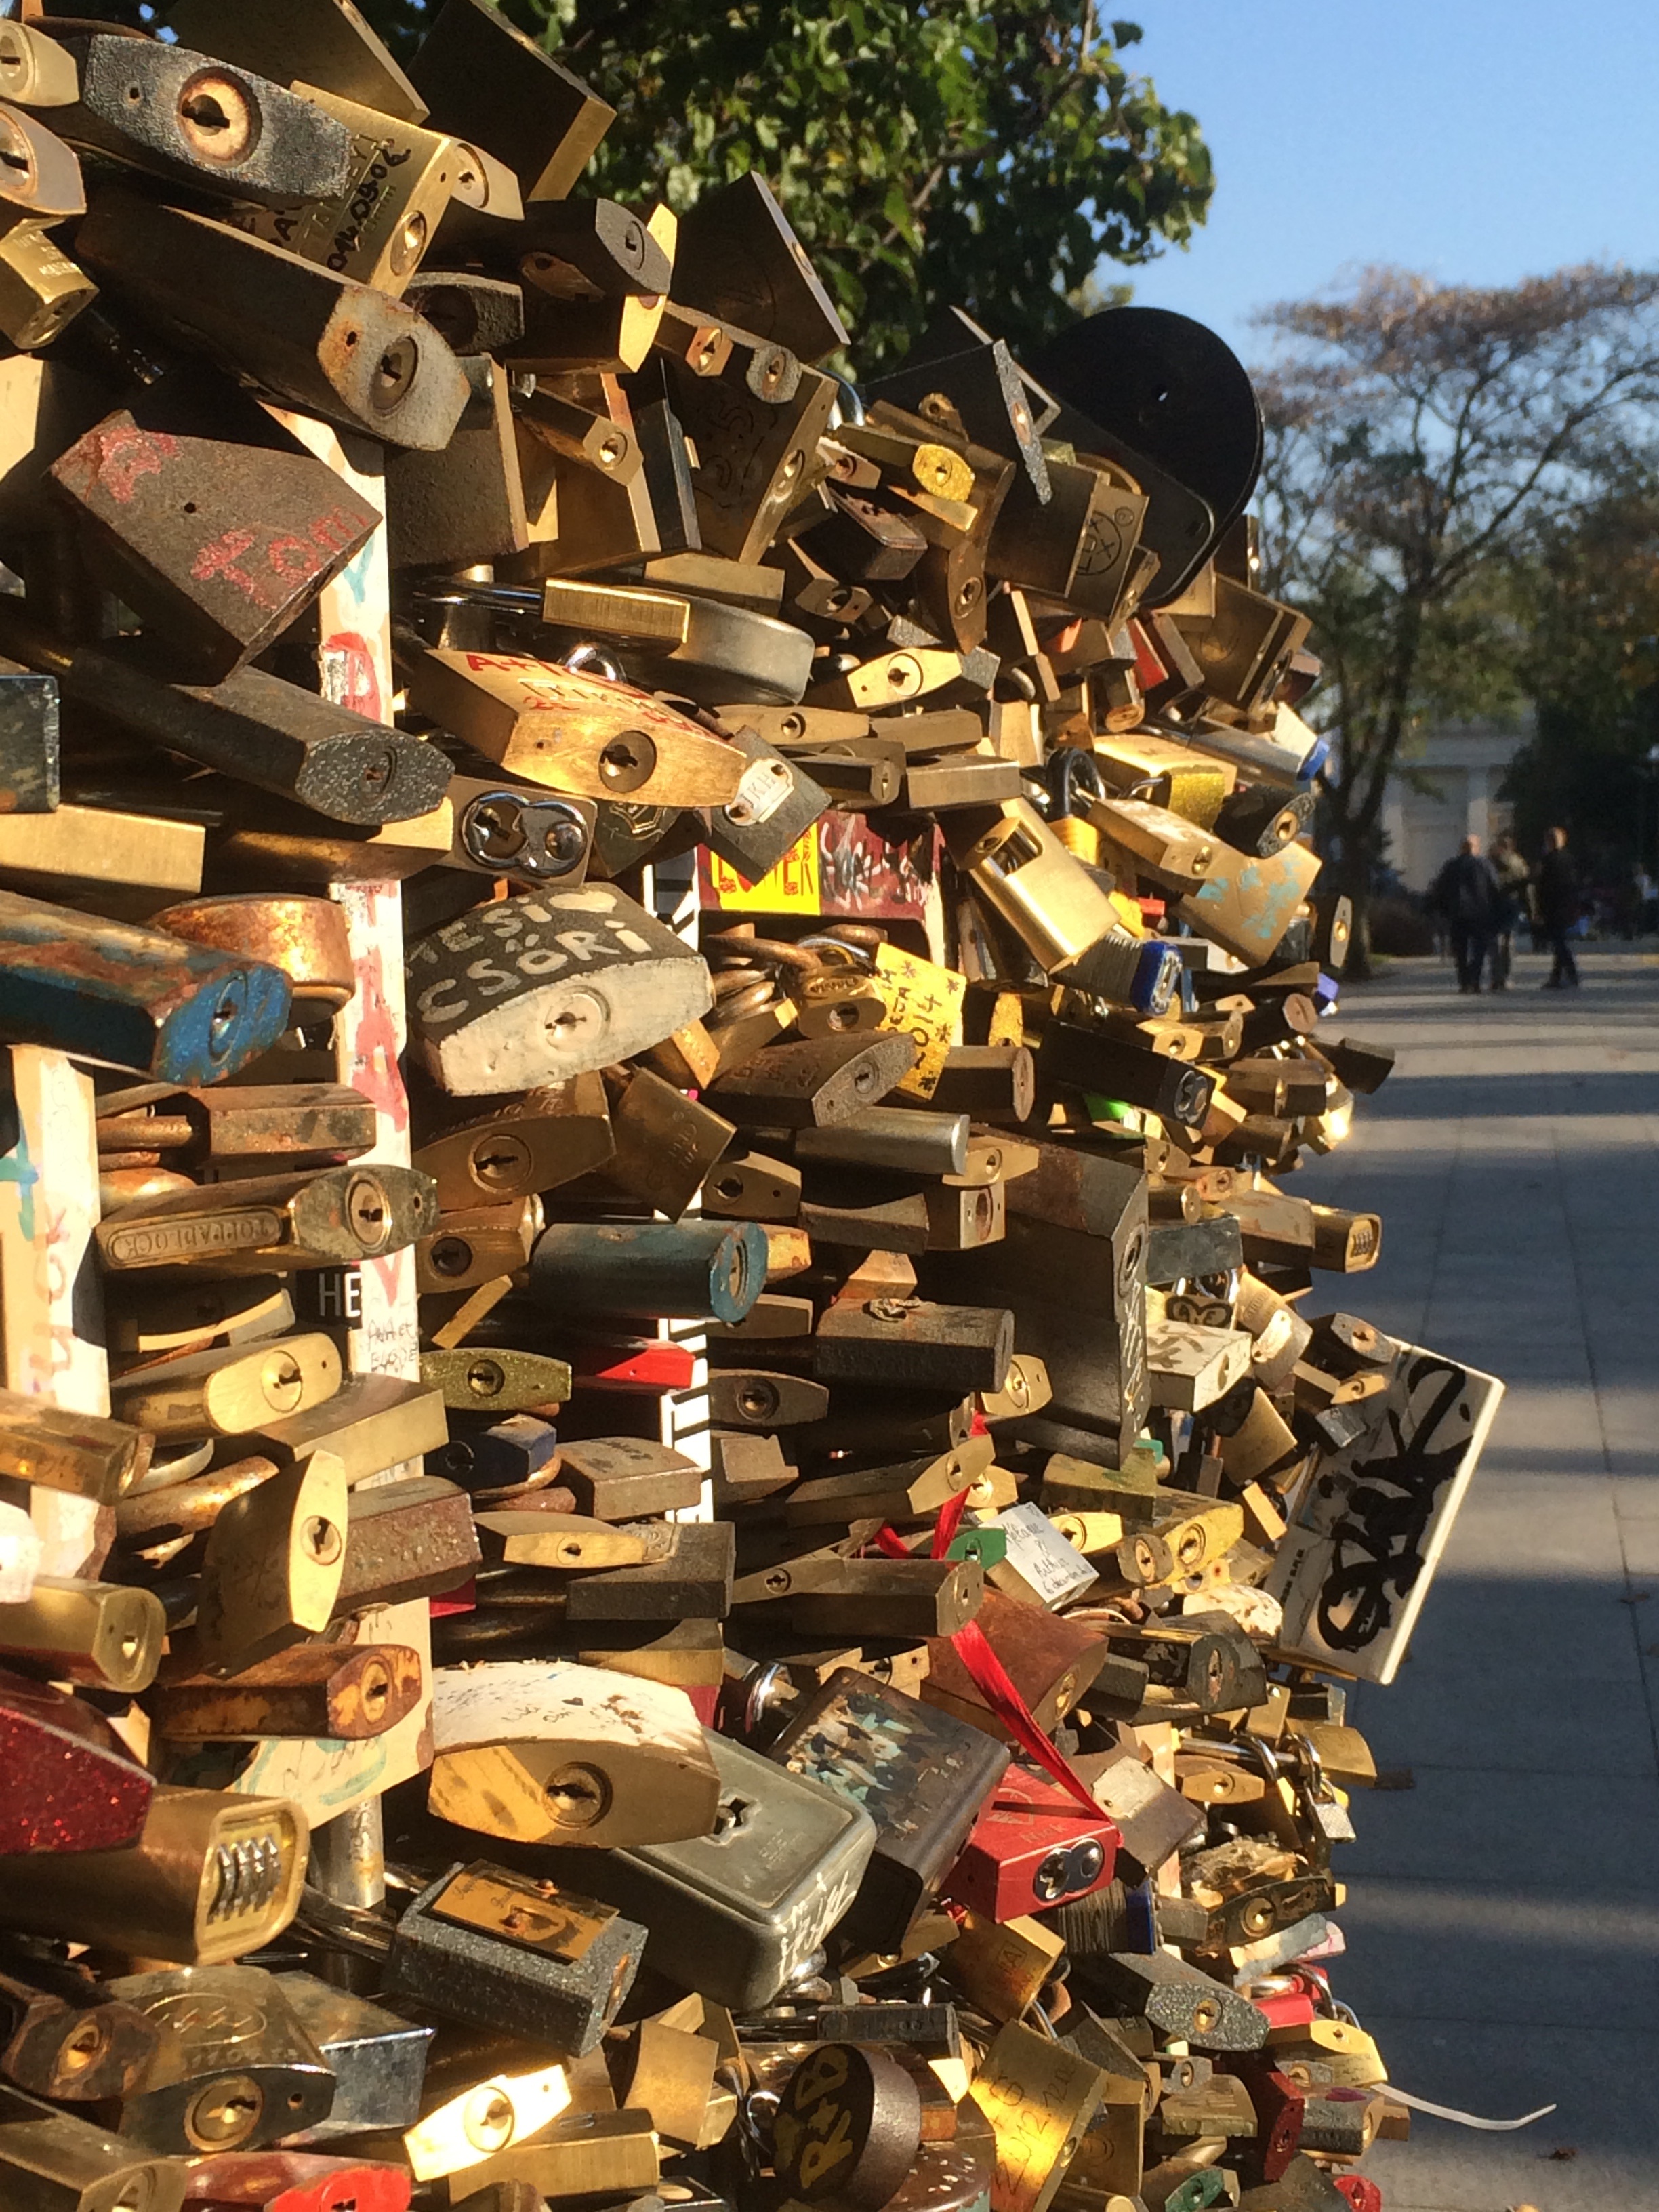
city, love, market, padlock, budapest, lock, scrap, love lock, promise, love promise